Gee Atherton

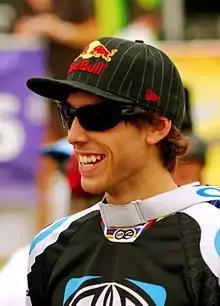

George David Atherton, known as Gee Atherton (born 26 February 1985, near Salisbury, England) is a British professional racing cyclist specializing in downhill and four cross mountain bike racing, and is a multiple national champion, multiple World Cup winner, and 2008 & 2014 Downhill World Champion. He is also a rally driver and competed in his first International event in 2017 at Wales Rally GB.